Civil Aviation Department (Hong Kong)

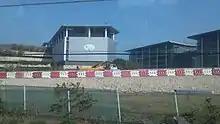
Head office

The Civil Aviation Department (CAD) is the civil aviation authority of Hong Kong, headquartered at Hong Kong International Airport. The department is responsible for providing air traffic control services to all aircraft operating within the Hong Kong Flight Information Region. It reports to the Transport and Logistics Bureau of the Hong Kong Government. The current Director-General of Civil Aviation is Victor Liu Chi-yung.